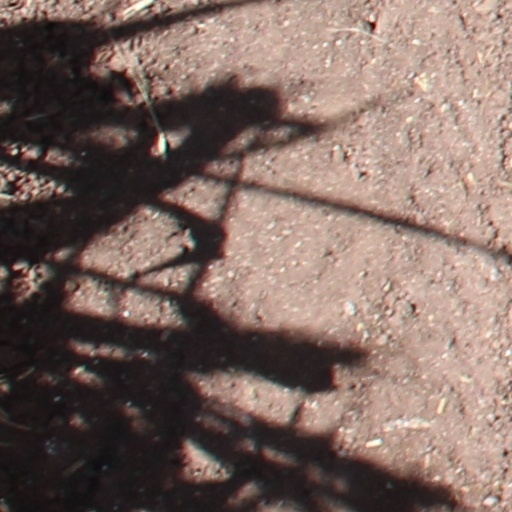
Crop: wheat